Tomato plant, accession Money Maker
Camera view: vertical (180 deg); turntable rotation: 90 degrees
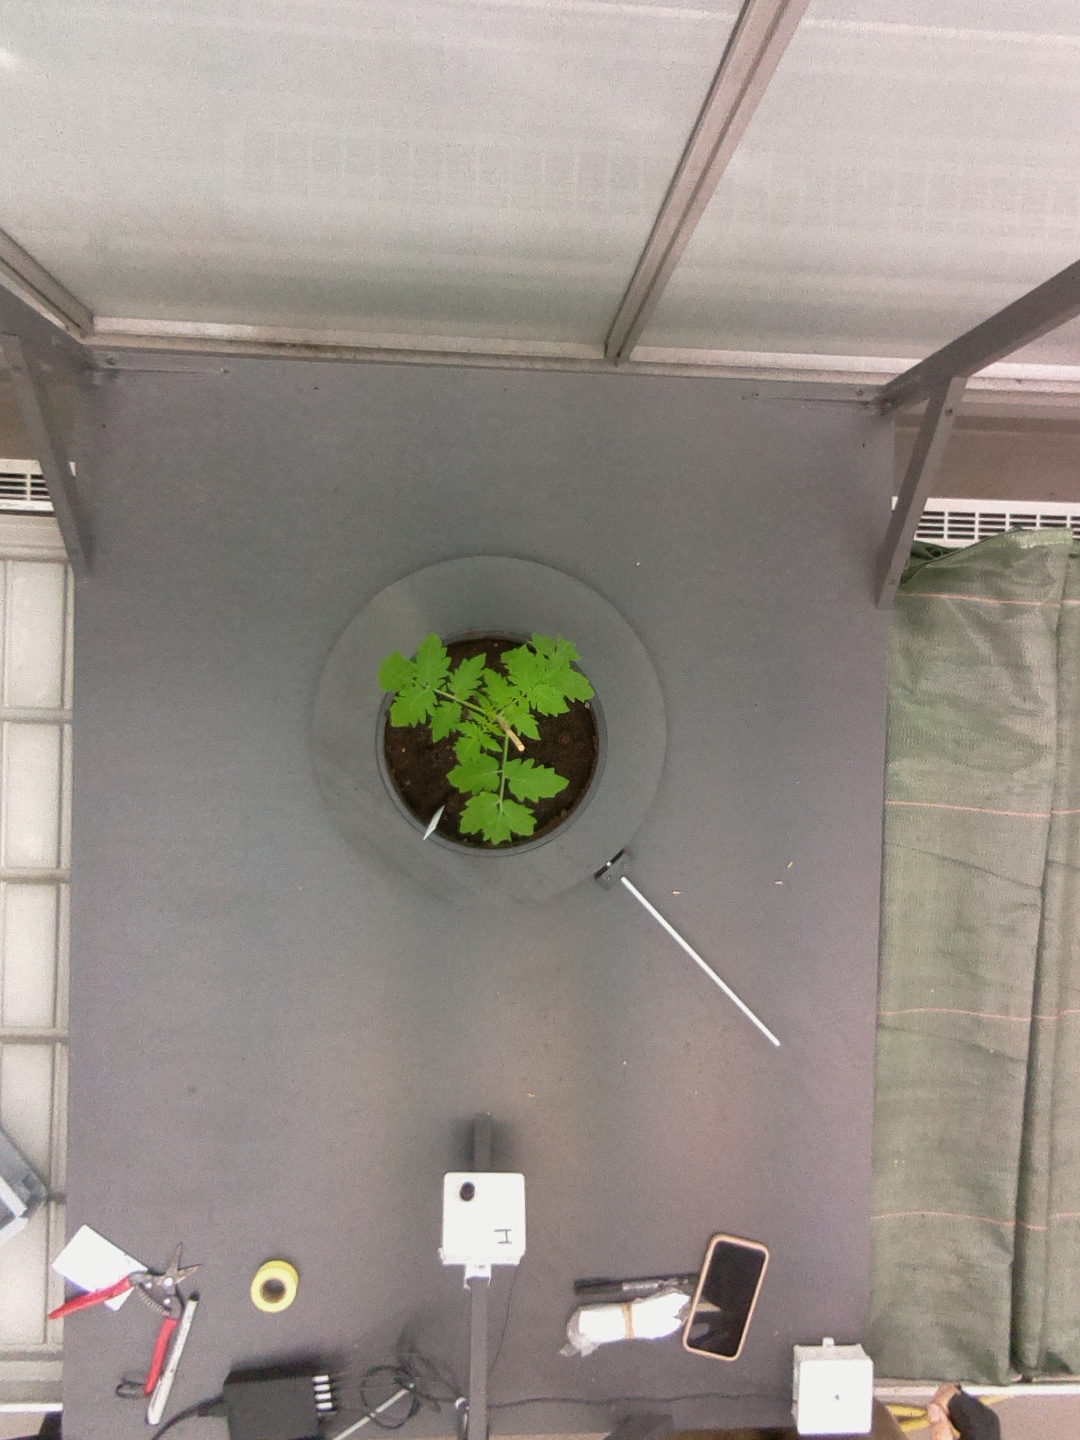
BBCH growth stage 13: 6 of true leaves visible